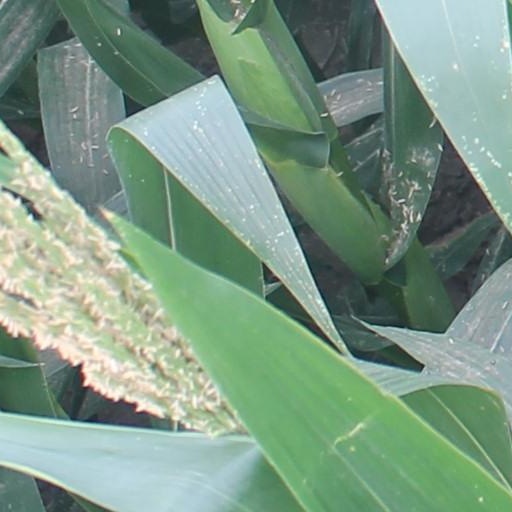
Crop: maize; corn